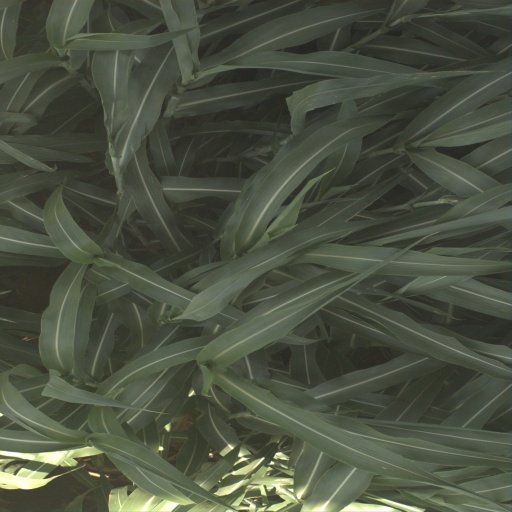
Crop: sorghum